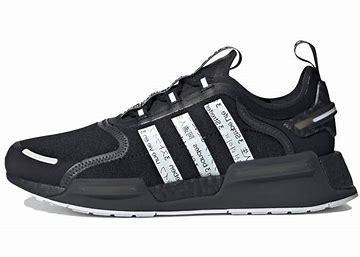
Brand: Adidas
Model: NMD Sale